Shuttle-Centaur

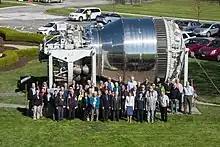
Dedication ceremony at NASA Glenn for the Centaur G-Prime display. Director Janet Kavandi is in the front row, in the blue skirt.

"Galileo" was not launched until 17 October 1989, on STS-34 using the IUS. The spacecraft took six years to reach Jupiter instead of two, as it had to fly by Venus and Earth twice to garner enough speed to reach Jupiter. The delay jeopardized the mission. When JPL tried to use "Galileo"s high gain antenna, it was found to have been damaged, most likely by vibration during overland transportation between JPL and Kennedy Space Center three times, but possibly during the rough launch by the IUS. Damage to the titanium anodized coating and the titanium dry lubricant meant that bare metal could have been touching, and in the prolonged period of time in the vacuum of space that followed it might have undergone cold welding. Whatever the cause, the antenna could not be unfolded, rendering it unusable. A low-gain antenna had to be used, dramatically reducing the amount of data the spacecraft could transmit.